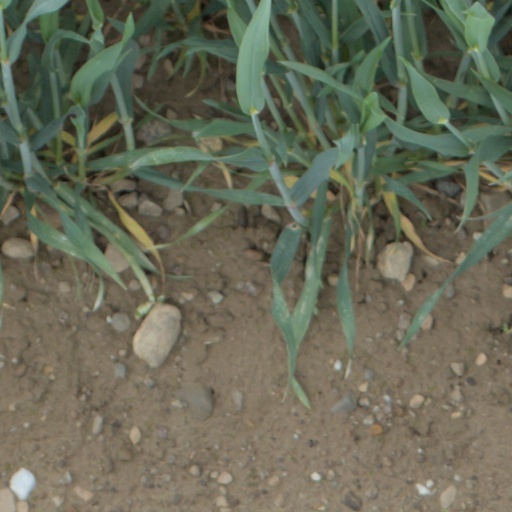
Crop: wheat